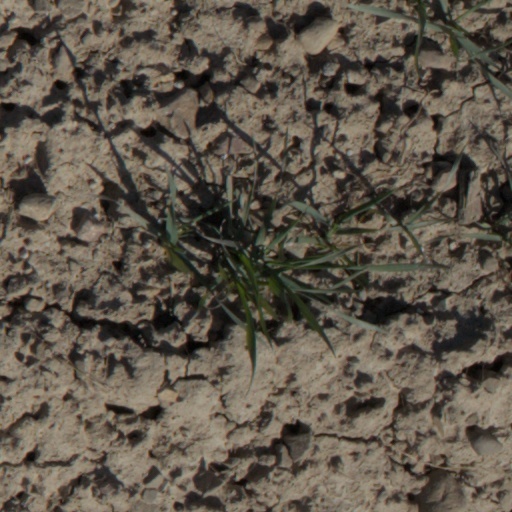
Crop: wheat